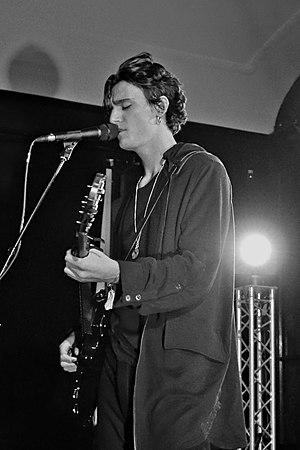
Tamino-Amir Moharam Fouad dit Tamino, né le 24 octobre 1996 à Anvers est un auteur-compositeur-interprète et musicien belge.